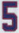
Number: 5